Holly & Ivy

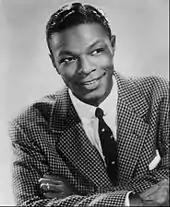
A black-and-white image of a man wearing a suit and looking towards the camera.

In an interview with Clarence Waldron from "Jet", Natalie Cole said the idea of recording a Christmas album started from a telephone call from producer and longtime friend Michael Masser. Cole had previously worked with Masser on the song "Someone That I Used to Love" from her 1980 album "Don't Look Back" and her 1989 single "Miss You Like Crazy". Cole described the telephone call as unexpected; during their conversation, Masser told her: "I've got this beautiful Christmas song I wrote just for you." When they met, Messer played "No More Blue Christmas"; after the session, they both agreed to record a Christmas album; the songs were recorded and produced in April 1994. Cole expressed hope that the album would remind her fans about "the true spirit of the holiday season". She wanted it to communicate Christmas as "a time for families to reflect and not just wait until the holidays to be a family." Cole's sister Timolin Cole said: "Christmas Eve has always been a magical time with Natalie" when she could connect with family over holiday traditions.